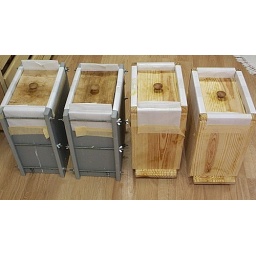
Covered with freezer paper and their wooden lids...they ready to cure and be cut in a few days.